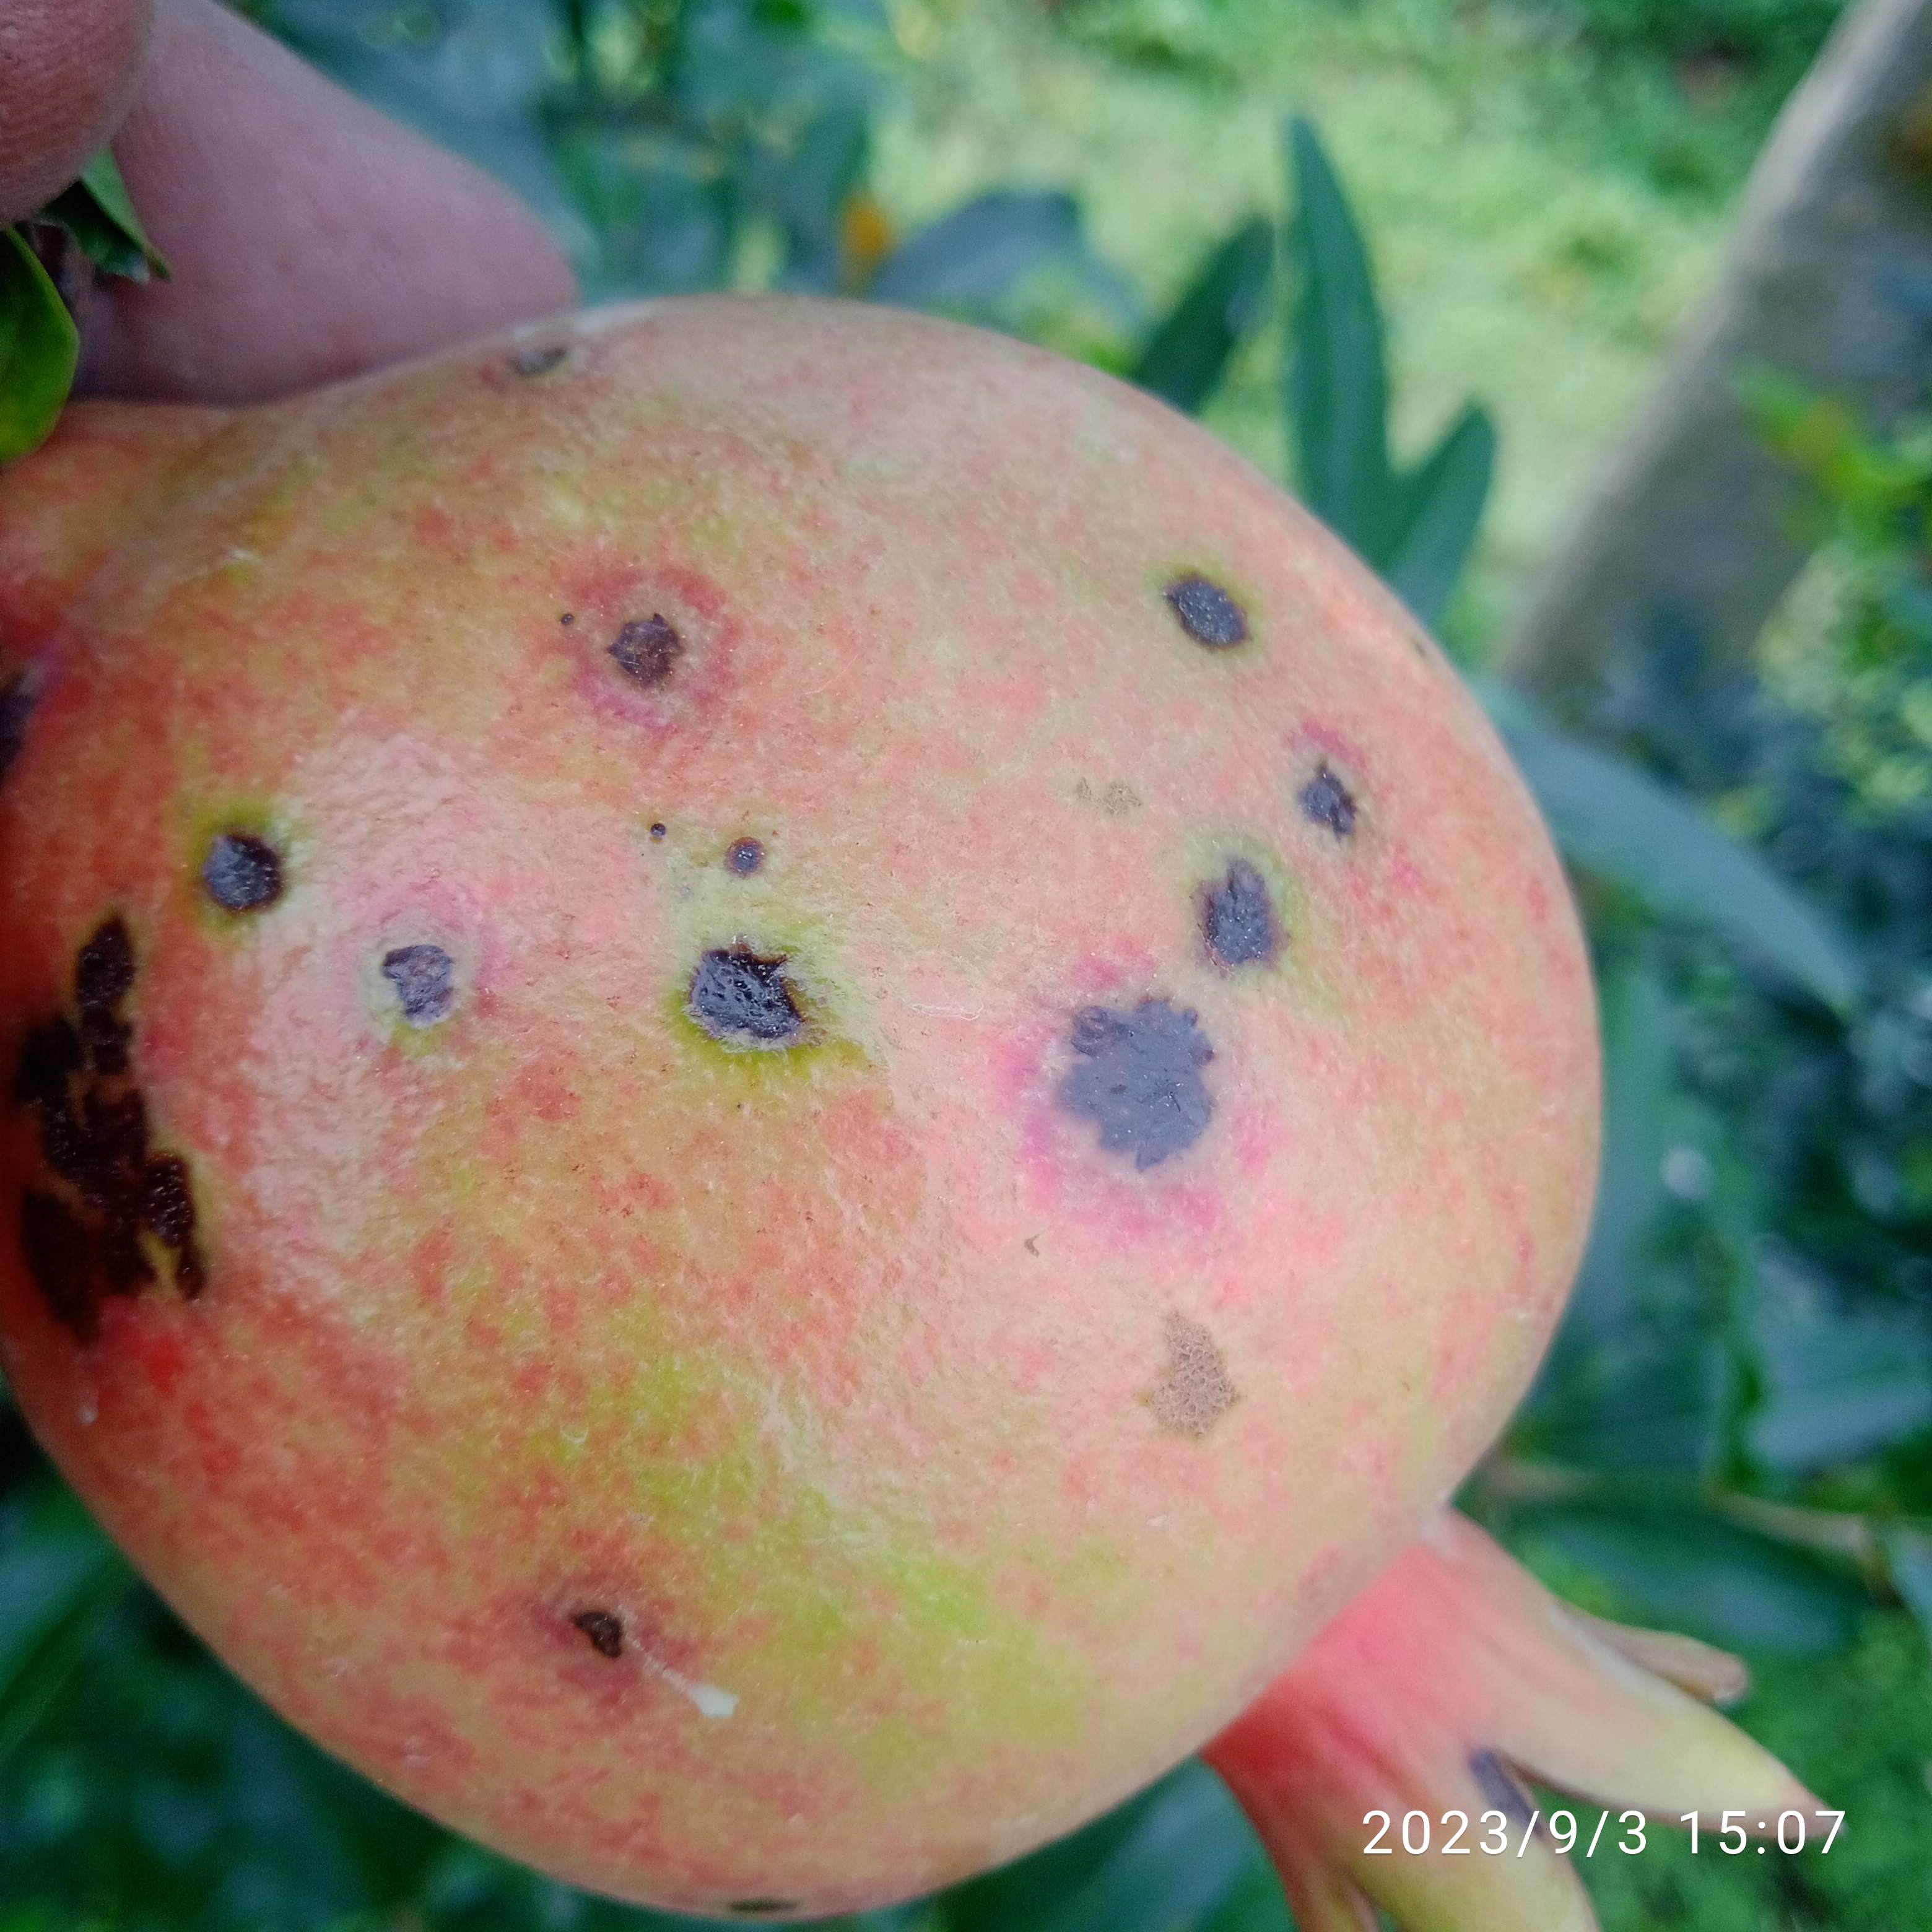
Label: Anthracnose